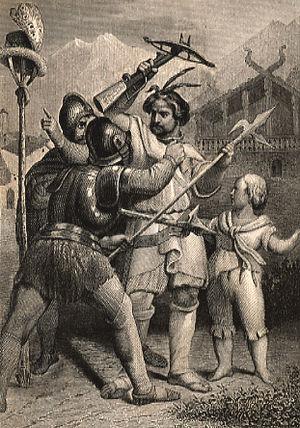
L'historiographie de la Suisse, soit l'étude de l'histoire de la Suisse, débute au XVᵉ siècle avec une série de chroniques illustrées retraçant l'histoire de la fondation de la Confédération des III cantons comme alliance défensive contre les puissances européennes et se poursuit jusqu'au XXᵉ siècle avec un élargissement des thèmes abordés qui s'écartent progressivement d'une vision strictement politique et militaire pour aborder différents sujets, tels que l'histoire économique, sociale ou du droit dans le pays.